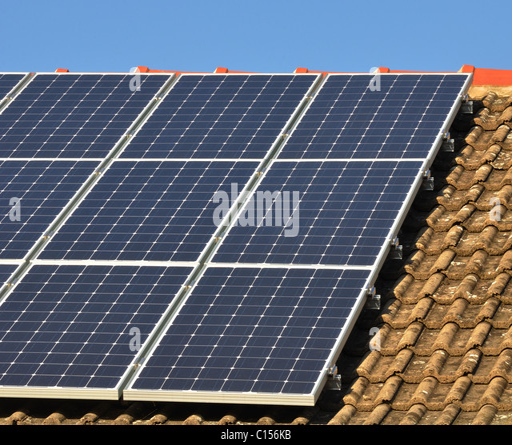
industry on a tiled , pitched roof